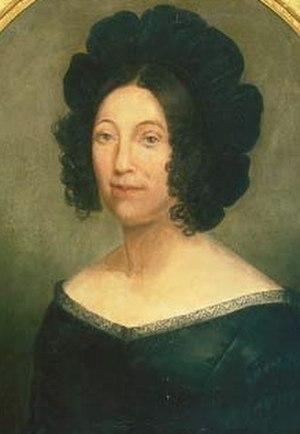
Michaela Almonaster y Roxas, baronne Delfau de Pontalba (1795-1874), Louisiana State Museum
Michaela Leonarda Almonaster y Roxas, par son mariage Michaela Delfau de Pontalba, dite la baronne de Pontalba, est née à La Nouvelle-Orléans en 1795 et morte à Paris en 1874.